Uptown Charlotte

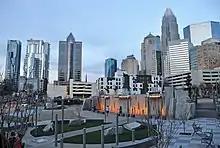
Roamare Bearden Park

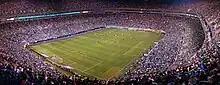
Bank of America Stadium

Uptown needs more hotel rooms within walking distance from the Convention Center to attract more world class events. Charlotte's current hotel rooms count is fewer than its competitors for conventions.